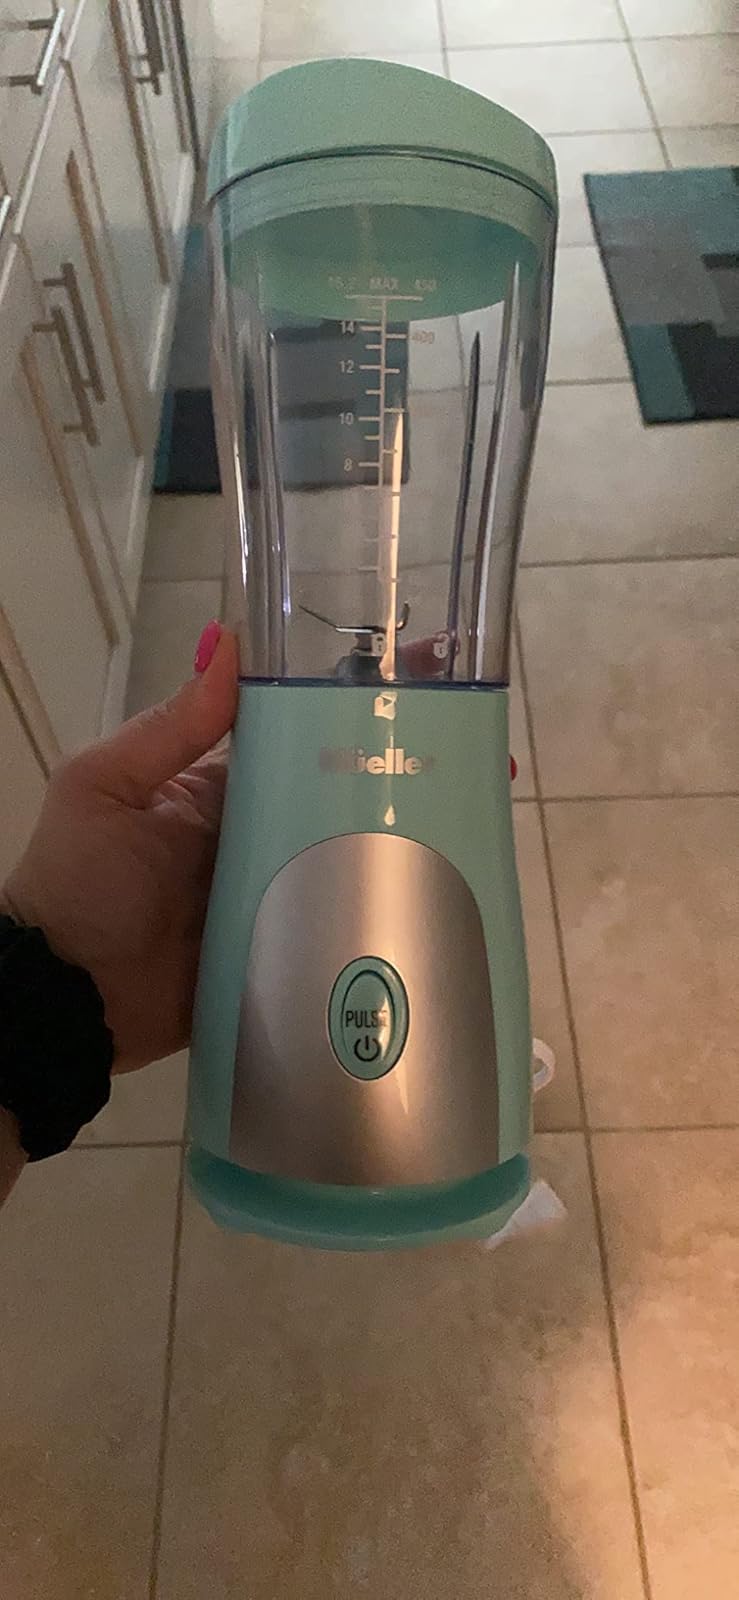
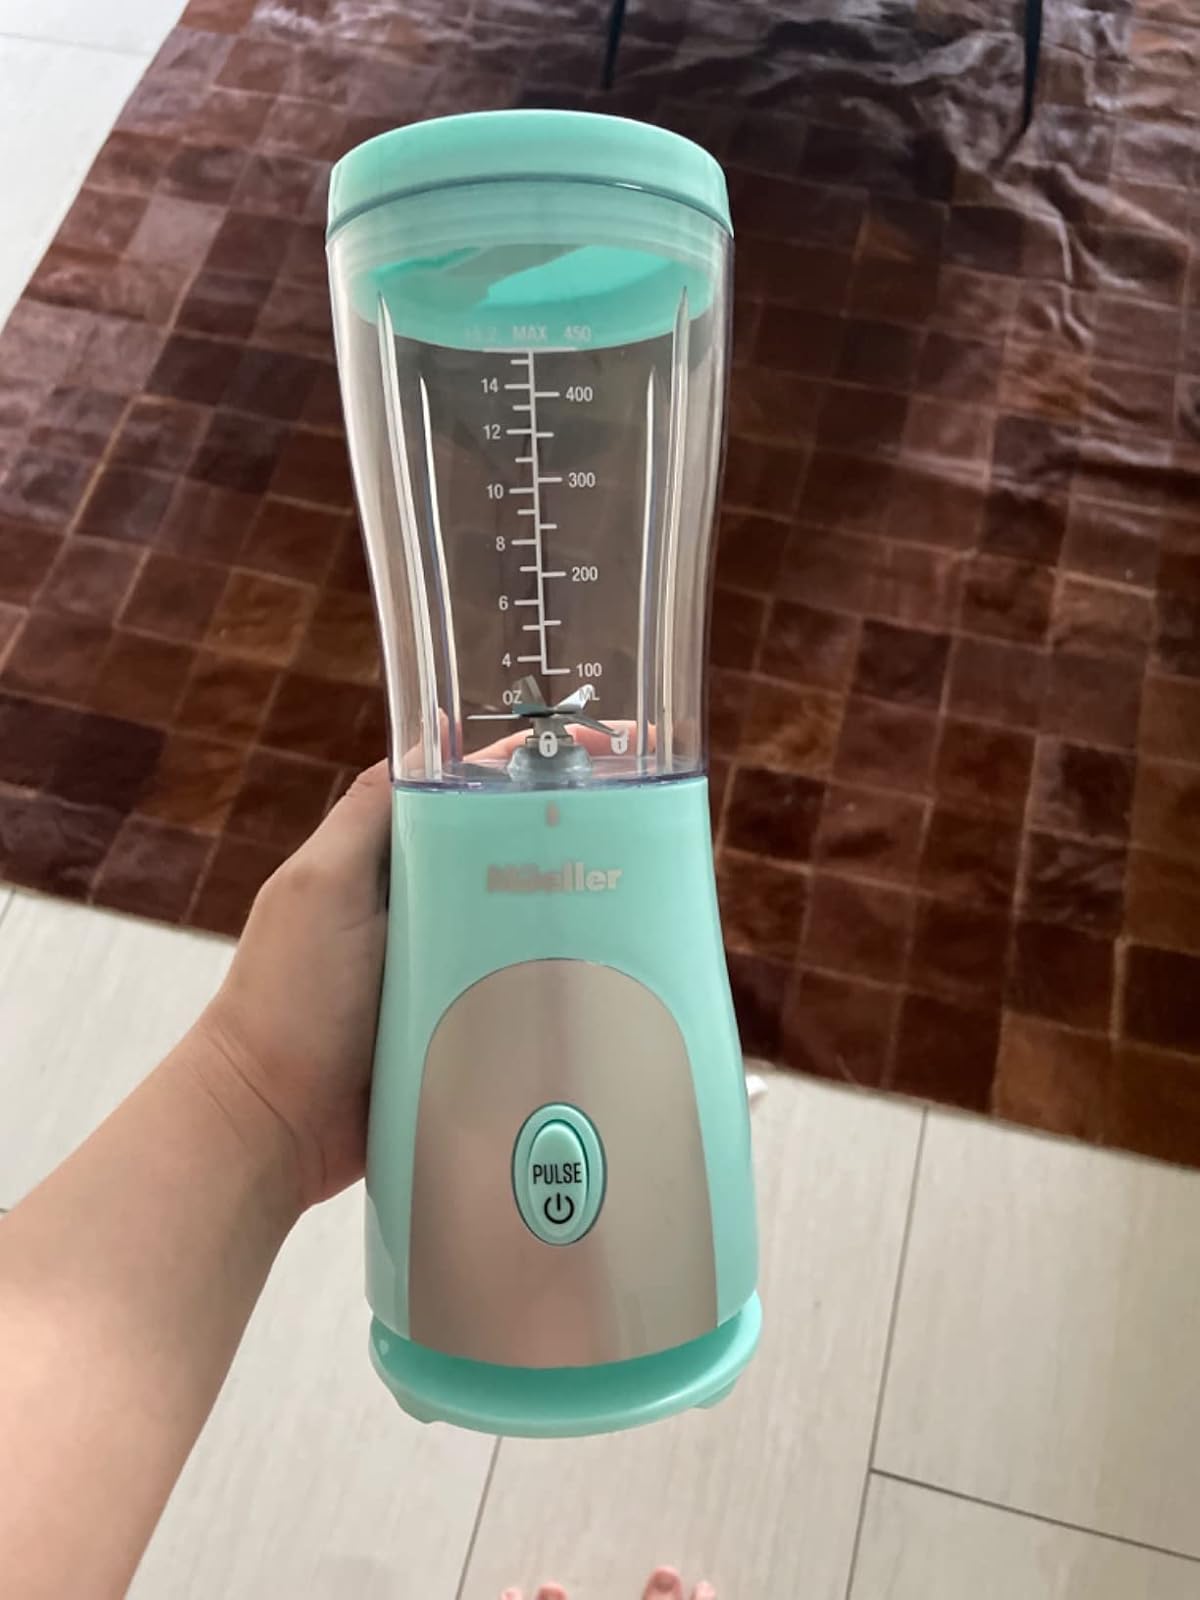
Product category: items_blender
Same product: yes